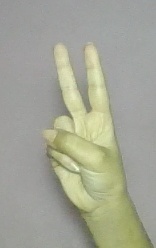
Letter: taa